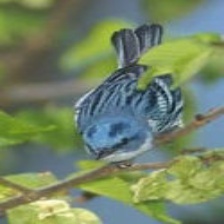
Species: CERULEAN WARBLER
Scientific name: SETOPHAGA CERULEA